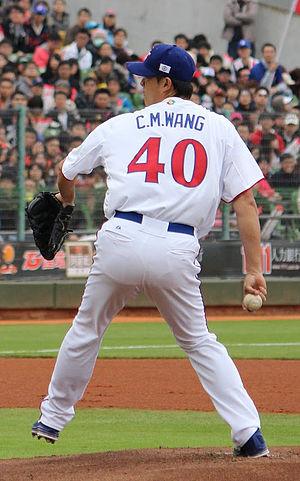
Chien-Ming Wang ou CMW, né le 31 mars 1980 à Tainan, Taïwan, est un lanceur des Ligues majeures de baseball.